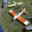
Label: airplane